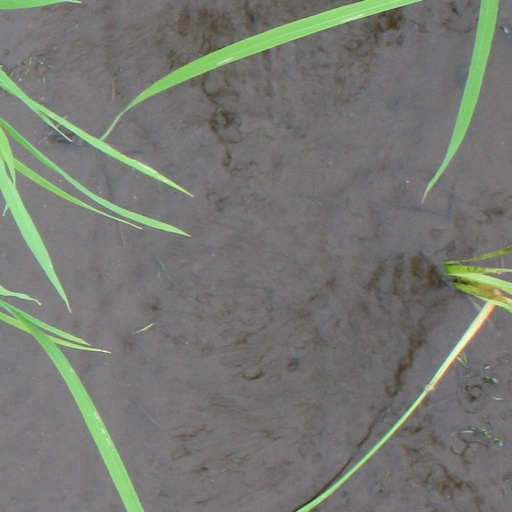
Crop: rice